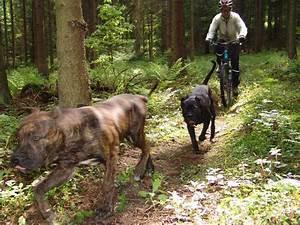
dog